Odisha Ikat

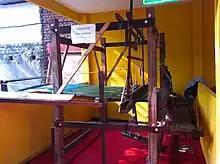
Double Ikat weaving loom in Sambalpur, Orissa

The pattern on the silk fabric evolves through a process of dyeing the warp and weft threads (yarns of very fine quality) prior to the weaving process. This differs from other methods in which yarns of various colours are woven, or in which patterns are printed on the fabric. To create the coloured design, other cloth is affixed to the yarns at specific locations on the loom. The dye is absorbed by the cloth which, when it is removed from the loom, leaves the yarn dyed at the places where it touched the yarn. A single dyeing will leave the yarn spotty in colour. More detailed designs are produced through an eight-stage process of tying and dyeing the yarn, which requires a high degree of skill and time. It is also the practice to tie the weft threads and occasionally the warp threads to transfer colour to the untied part. More colours are added by repeating the process of tying and dyeing on previously coloured parts; in this way, many colours are added to give the fabric a very bright and distinctive shade.